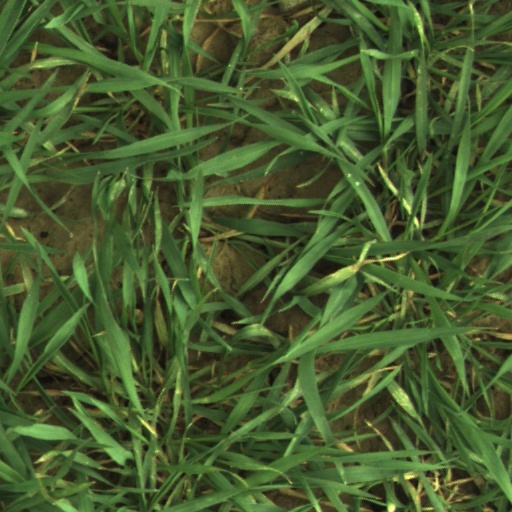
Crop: wheat